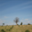
Label: plain